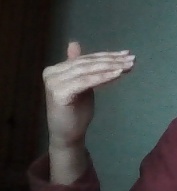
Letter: khaa